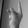
ASL letter: K